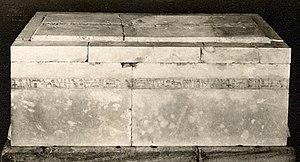
Henhenet est une reine égyptienne, épouse de rang inférieur du roi Montouhotep II de la XIᵉ dynastie. Sa tombe et sa petite chapelle décorée ont été retrouvées près du temple funéraire de son mari à Deir el-Bahari, derrière le bâtiment principal, ainsi que les tombes de cinq autres dames, Kaouit, Sadeh, Ashayet, Kemsit et Mayet. Elle et trois autres femmes parmi les six portaient des titres de reine, et la plupart d'entre elles étaient prêtresses d'Hathor. Il est donc possible qu'elles aient été enterrées là dans le cadre du culte de la déesse.